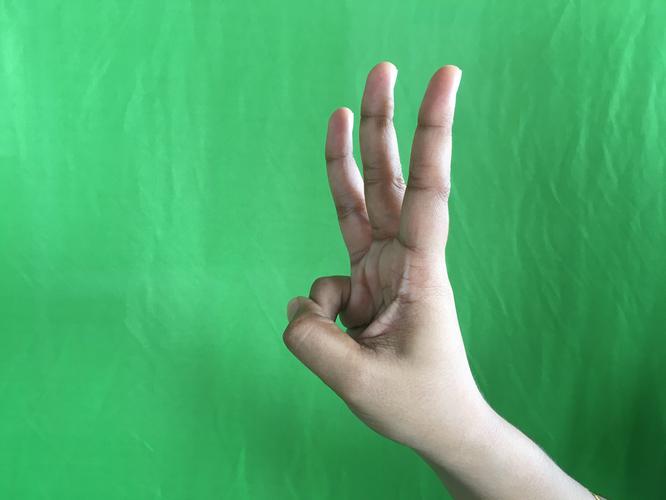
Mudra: Trishulam
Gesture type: single_hand